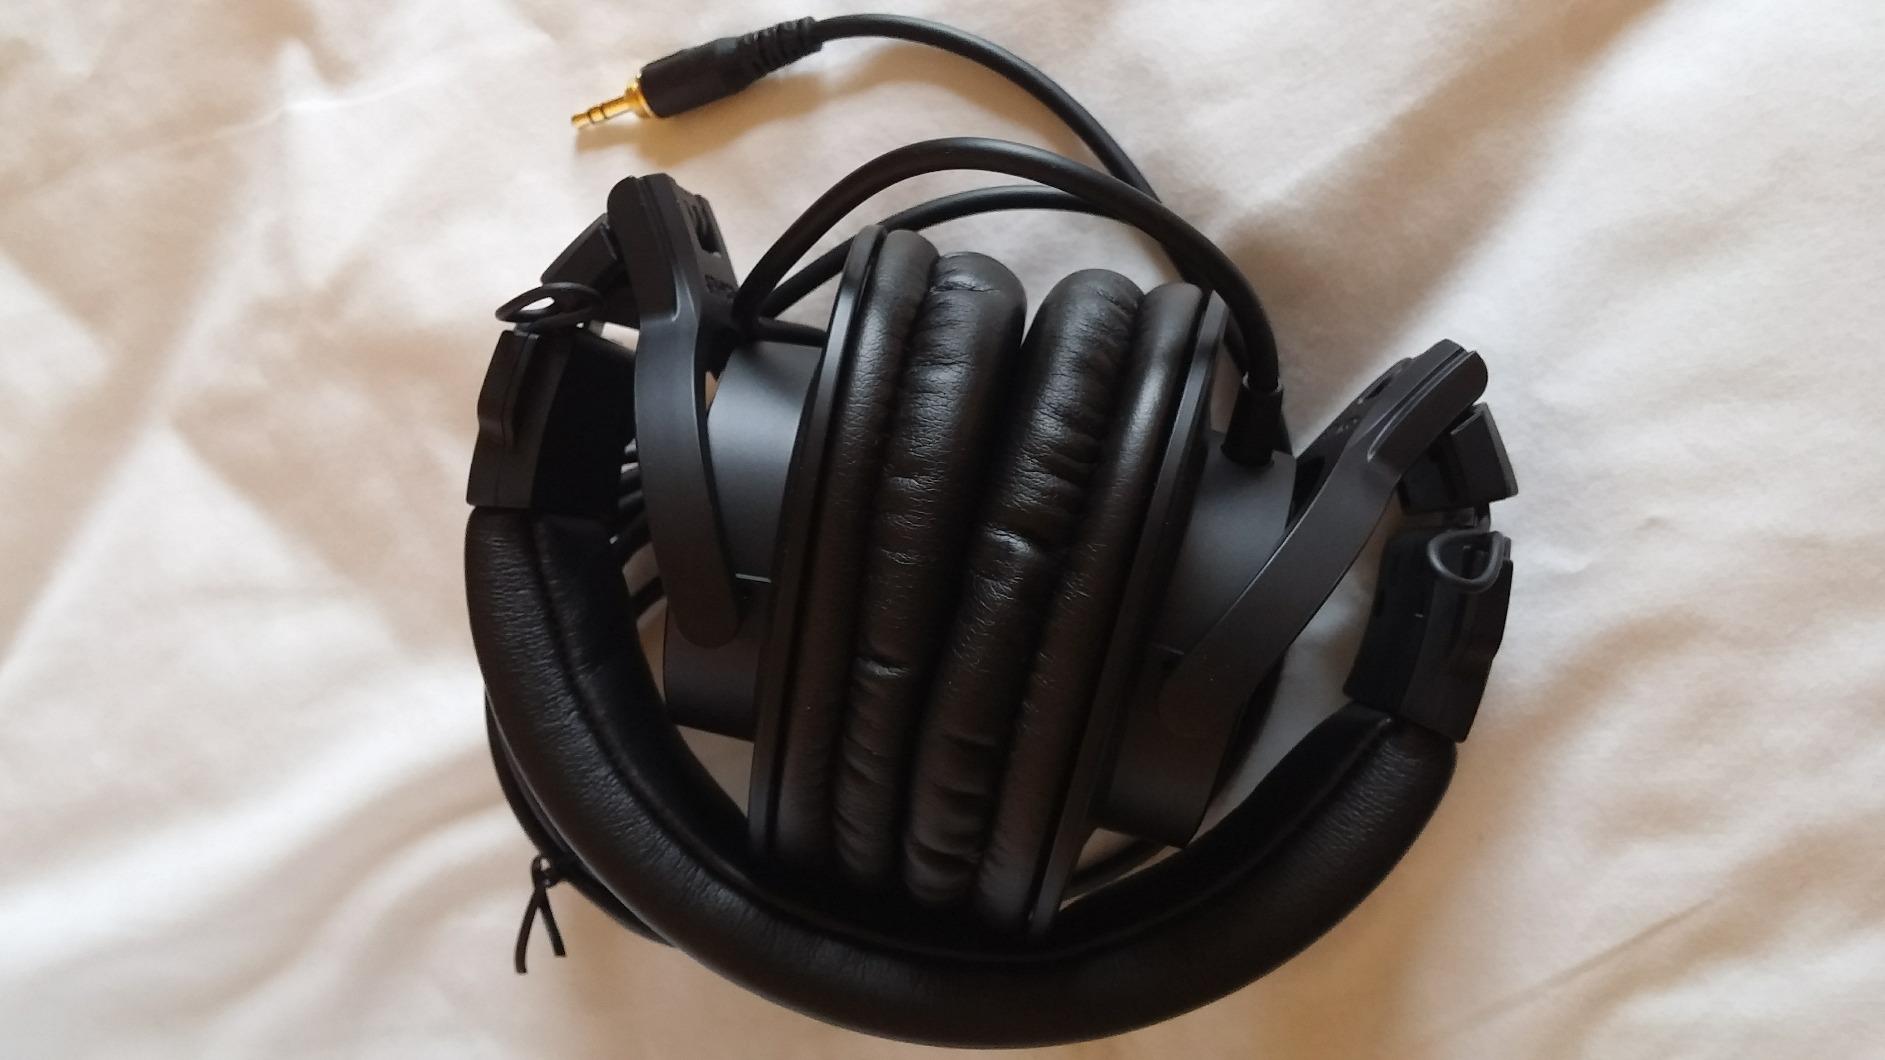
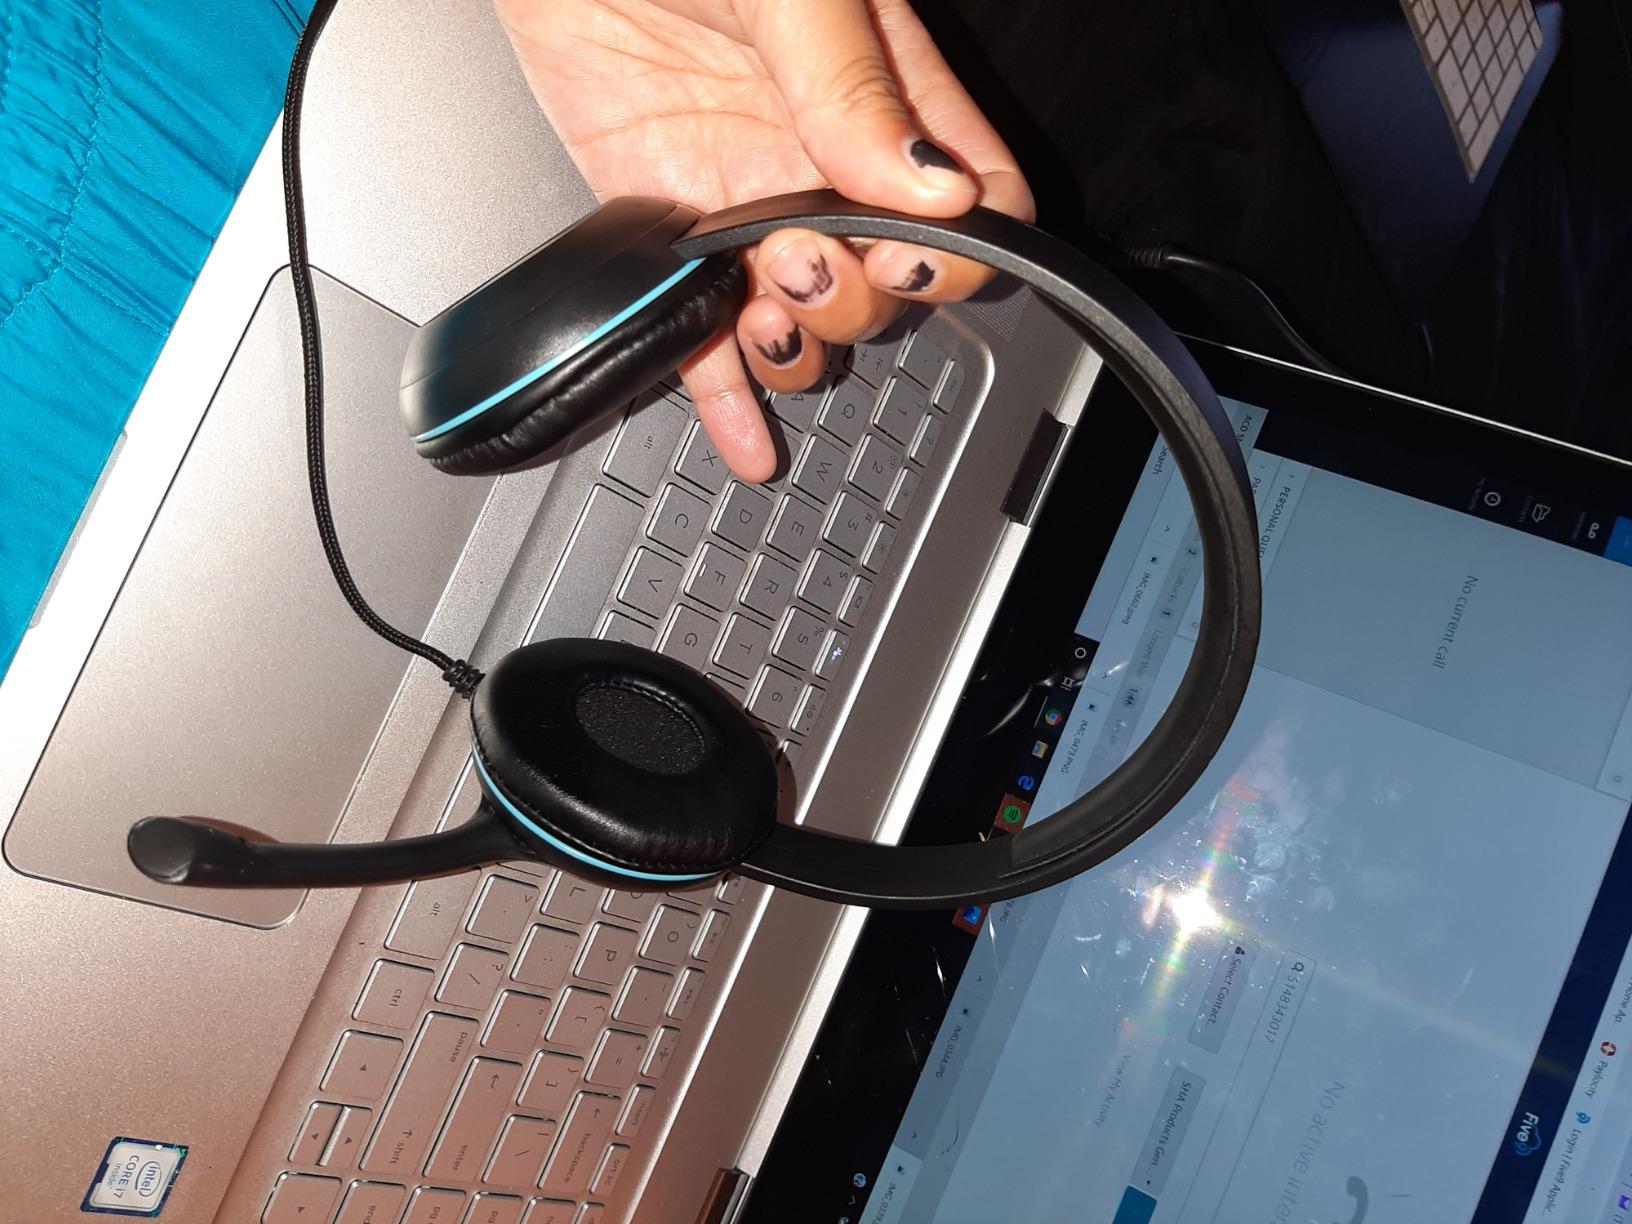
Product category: headphones
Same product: no